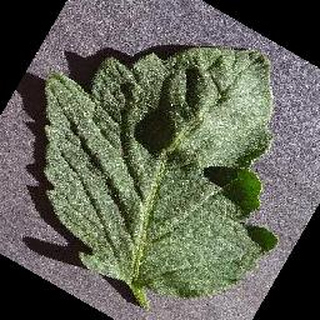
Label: healthy_tomato